Parliament House, Canberra

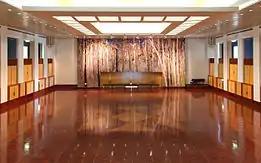
The Great Hall in Parliament House. The tapestry at the rear of the room is an enlarged version of an Arthur Boyd painting, and at is one of the largest tapestries in the world.

The design of Parliament House is anchored around two large curved walls that divides the structure into four quadrants. Clockwise these are: the formal entrance and event space, the House of Representatives, the executive wing and the Senate. These walls are sunken into the hill so that the building appears to emerge from the land, rather that towering over those beneath it. The ability for people to walk on the grass roofs over their representatives also represents the people being above the government. The entire structure is surmounted by an flagpole flying the Australian flag. The flag is the largest in the country, measuring by , around the size of a double-decker bus.